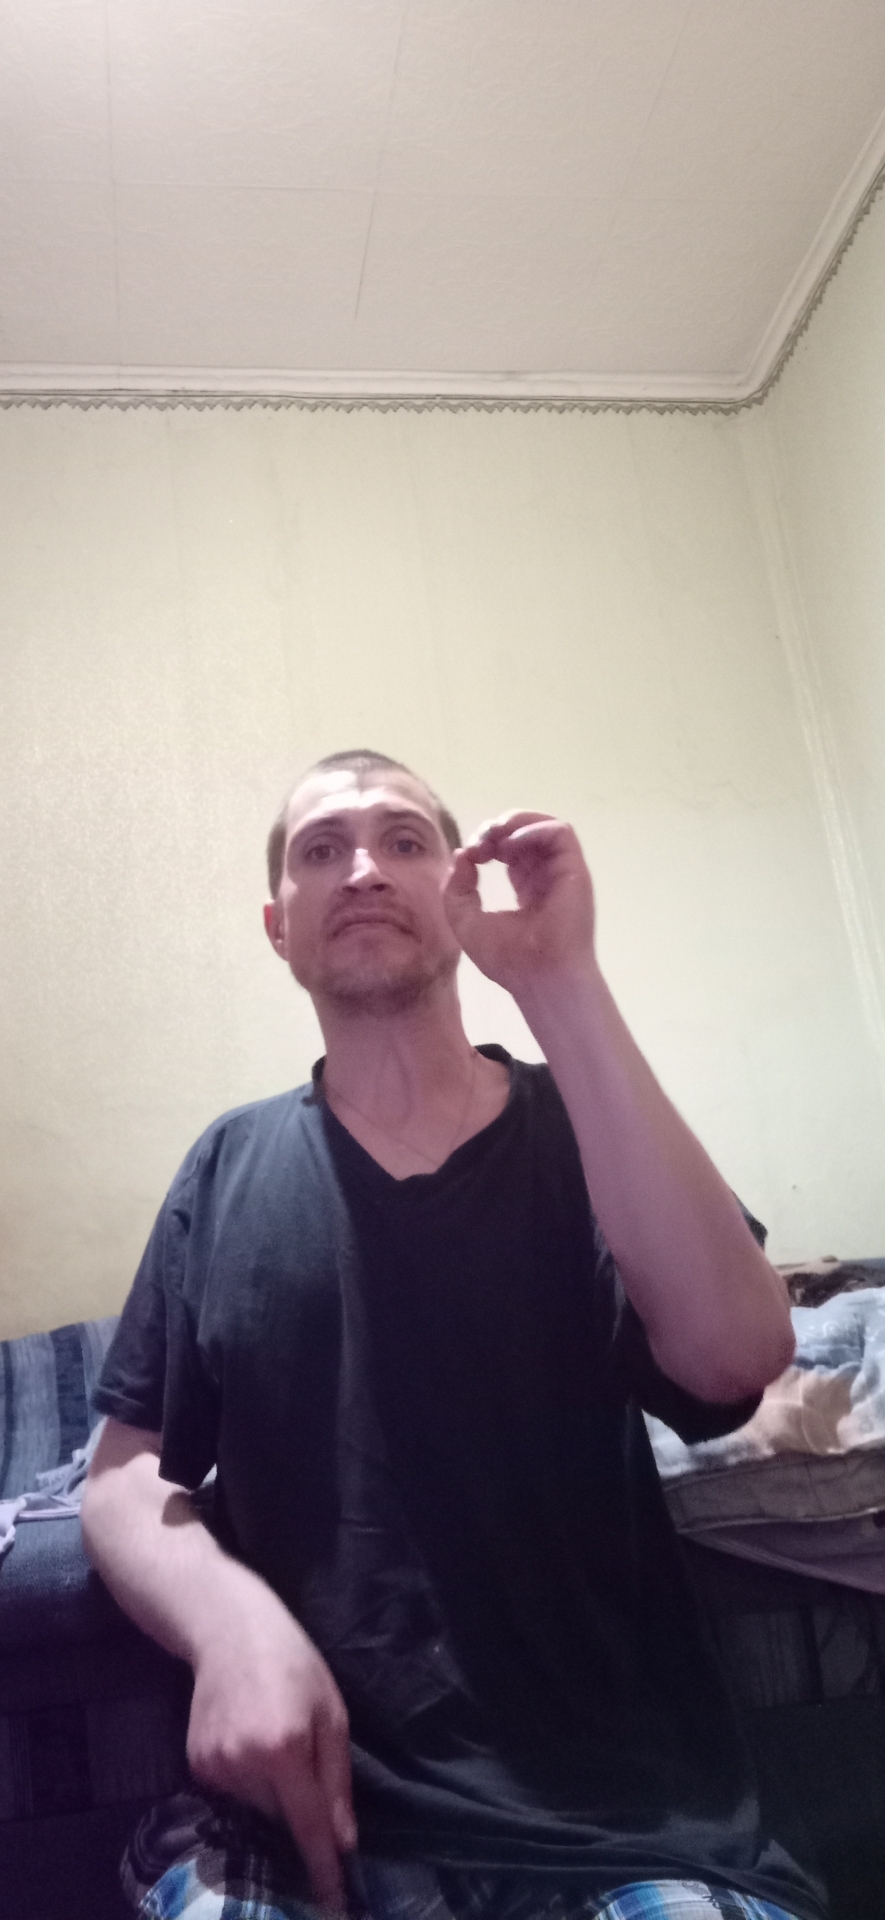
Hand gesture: grip